Astrophyton

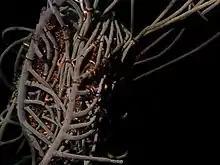
Astrophyton hiding during the day in the branches of a gorgonian at Atlantis dive site in Bonaire

The species is nocturnal and spends the day in a hiding place. It only feeds when the water conditions are optimal. When the current is too strong it keeps its arms folded up but at moderate current speed it climbs to an elevated position and spreads its arms wide. The arms are much branched and the mesh size is small, so it probably captures a wide variety of prey. The part of the arms near their base overlap one another and may serve to create a degree of turbulence which may assist the outer parts of the arms in their food capture or bring further food particles within reach. When feeding, it orientates itself towards the current in order to maximise its food collection ability. When it touches a food particle, the smallest branches close around it to form a ball which is then moved to the mouth. Even small juvenile fishes, shrimps and similar-sized organisms can be captured by these means. Typical perches are on the top of large corals or the top of gorgonians, and it uses the lower parts of the arms to hold itself in place. During the day it retreats down to the base of the coral or gorgonian, or hides in a crevice in the structure during the day. If a light is shone on it while it is feeding at night, it curls itself up, taking several minutes to become a fist-sized structure.